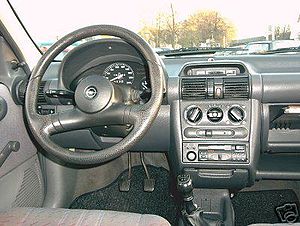
Opel Corsa B / Modelhistorie / Generelt
Kabine
Opel Corsa B var en mellem starten af 1993 og sensommeren 2000 af Opel bygget minibil, som afløste forgængeren Corsa A.